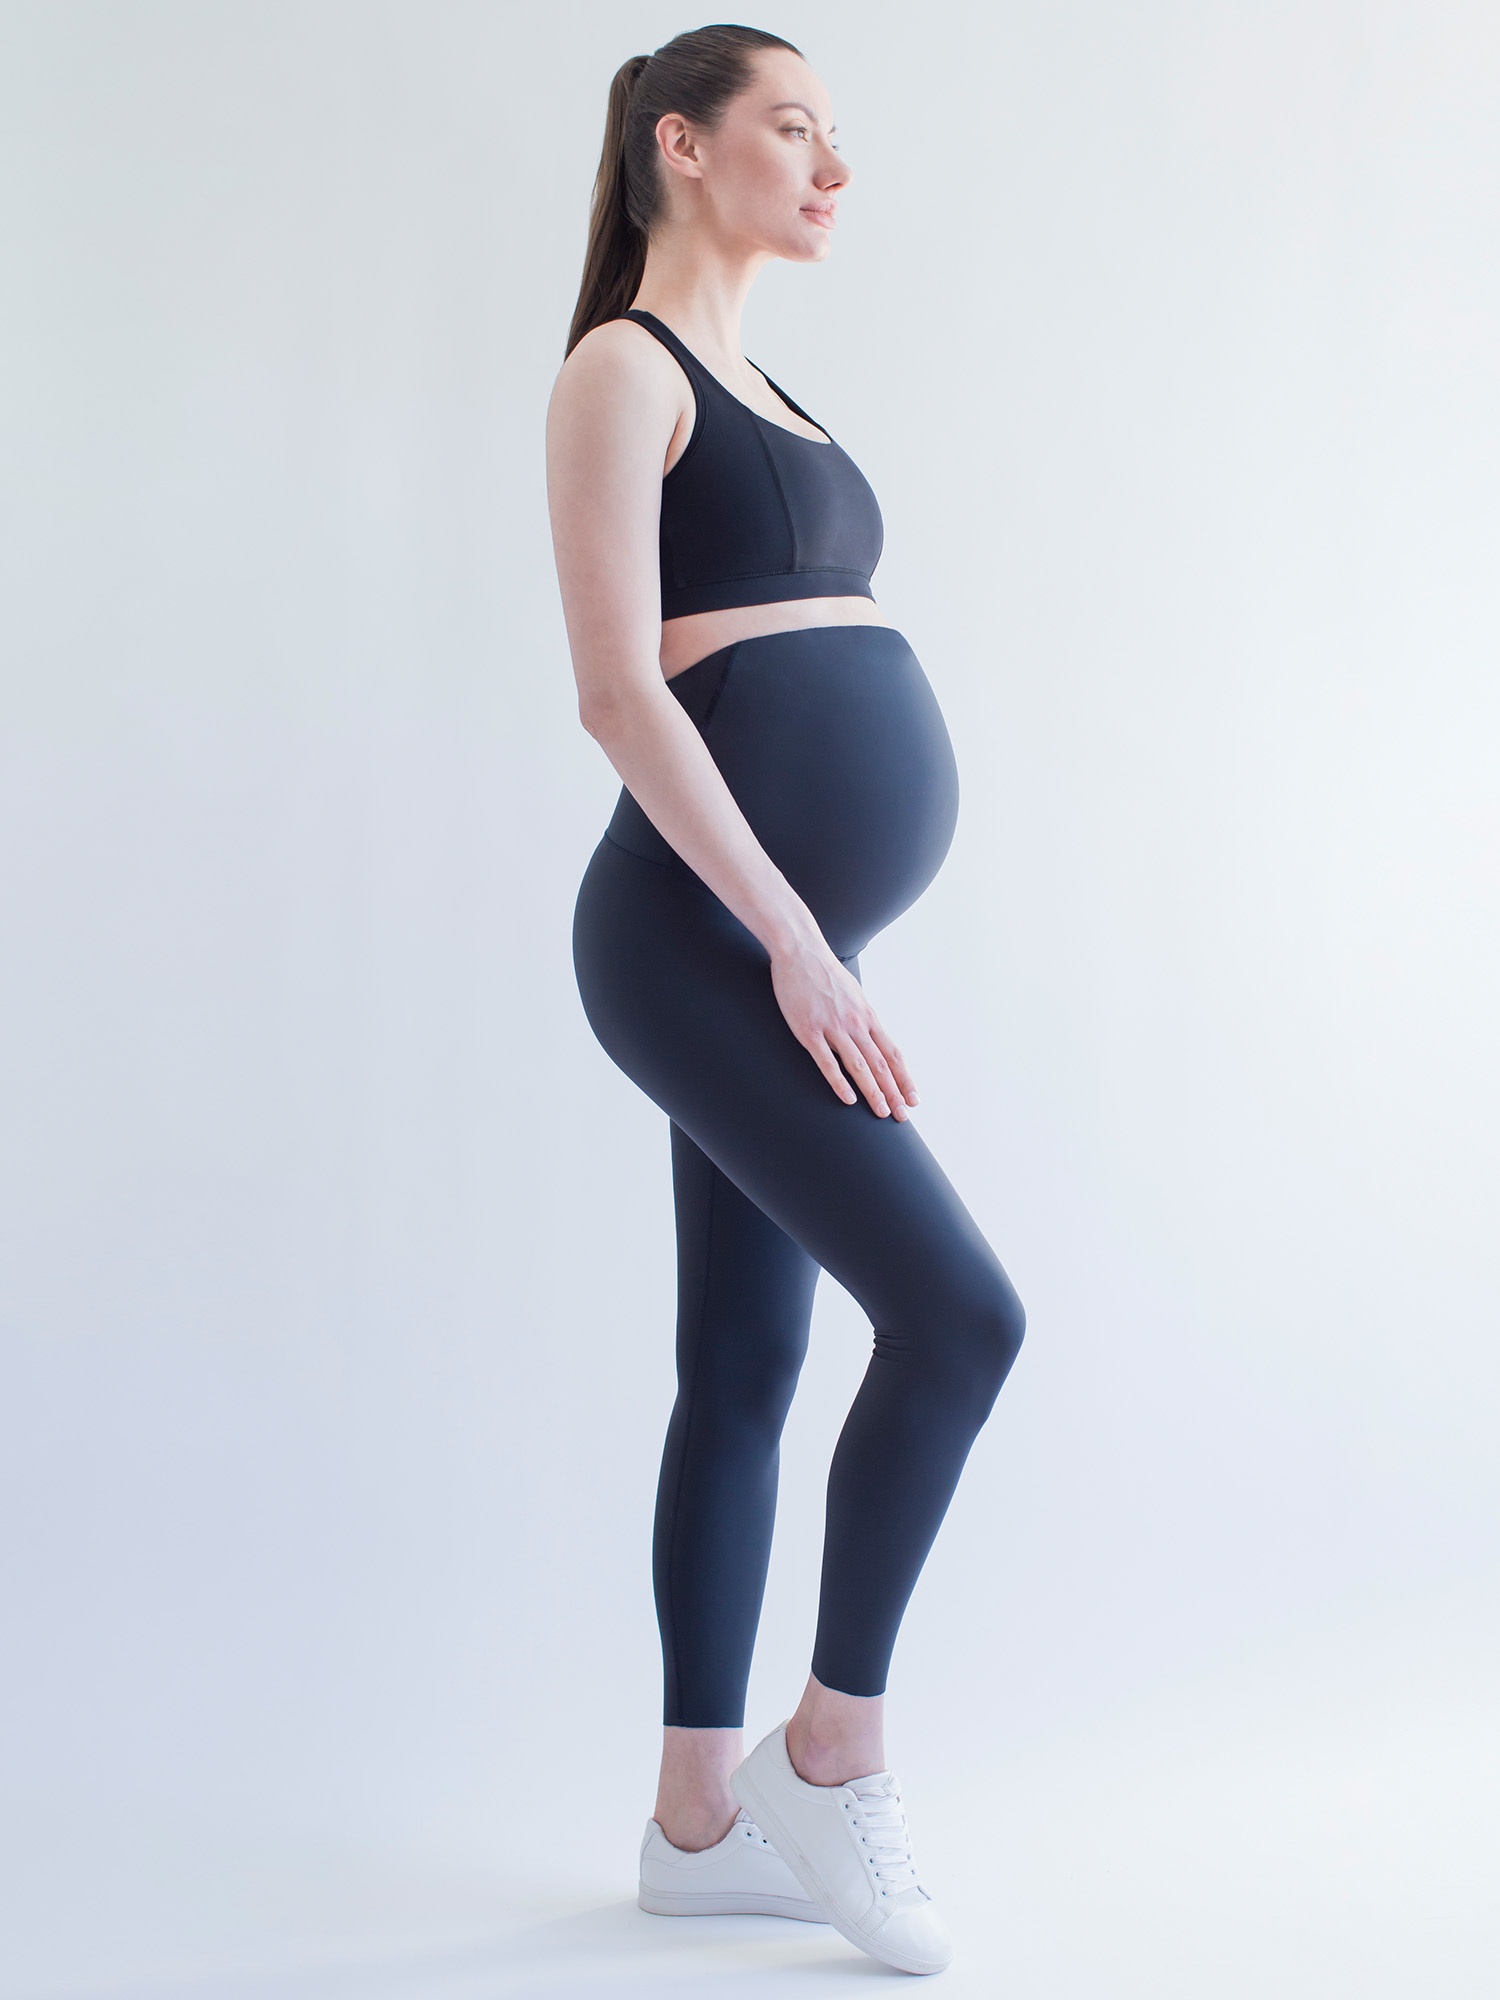
OVER THE BUMP MATERNITY SHAPE PANTS, MIDNIGHT
BAREWEAR™ + Engineered by AUMNIE + “Nude Feel” super soft lightweight fabric + Enhanced stretch for contoured sleek fit with comfort DESCRIPTION Designed to support your new lifestyle from street to studio Featuring super soft & stretchy BAREWEAR™ material for durable comfort through all stages of pregnancy and postpartum Over-the-Bump design for full coverage U-shaped back to enhance breathability and comfort Perfect compression for natural body contour Gusset for extra comfort and performance Breathable, quick dry, and extremely lightweight Flat seam construction for extra durability and comfort Multi-directional stretch Moisture management fabric Preshrunk material SIZE INFORMATION Model is wearing SIZE S Height 180cm Bust 86cm Waist 62cm Hips 90cm SIZE US EUR KOR XS 2-4 34-36 44-55 S 4-6 36-38 55-66 M 6-8 38-40 66-77 L 8-10 40-42 77-88 *Our Maternity Collection is sized to match your regular AUMNIE gear, enhanced with maternity function and cutting. Choose your regular size or select one size up depending on your personal needs. Please feel free to contact customer support if you need further consultation.
Brand: AUMNIE
Category: Apparel & Accessories > Clothing > Maternity Clothing > Maternity Pants > Trousers